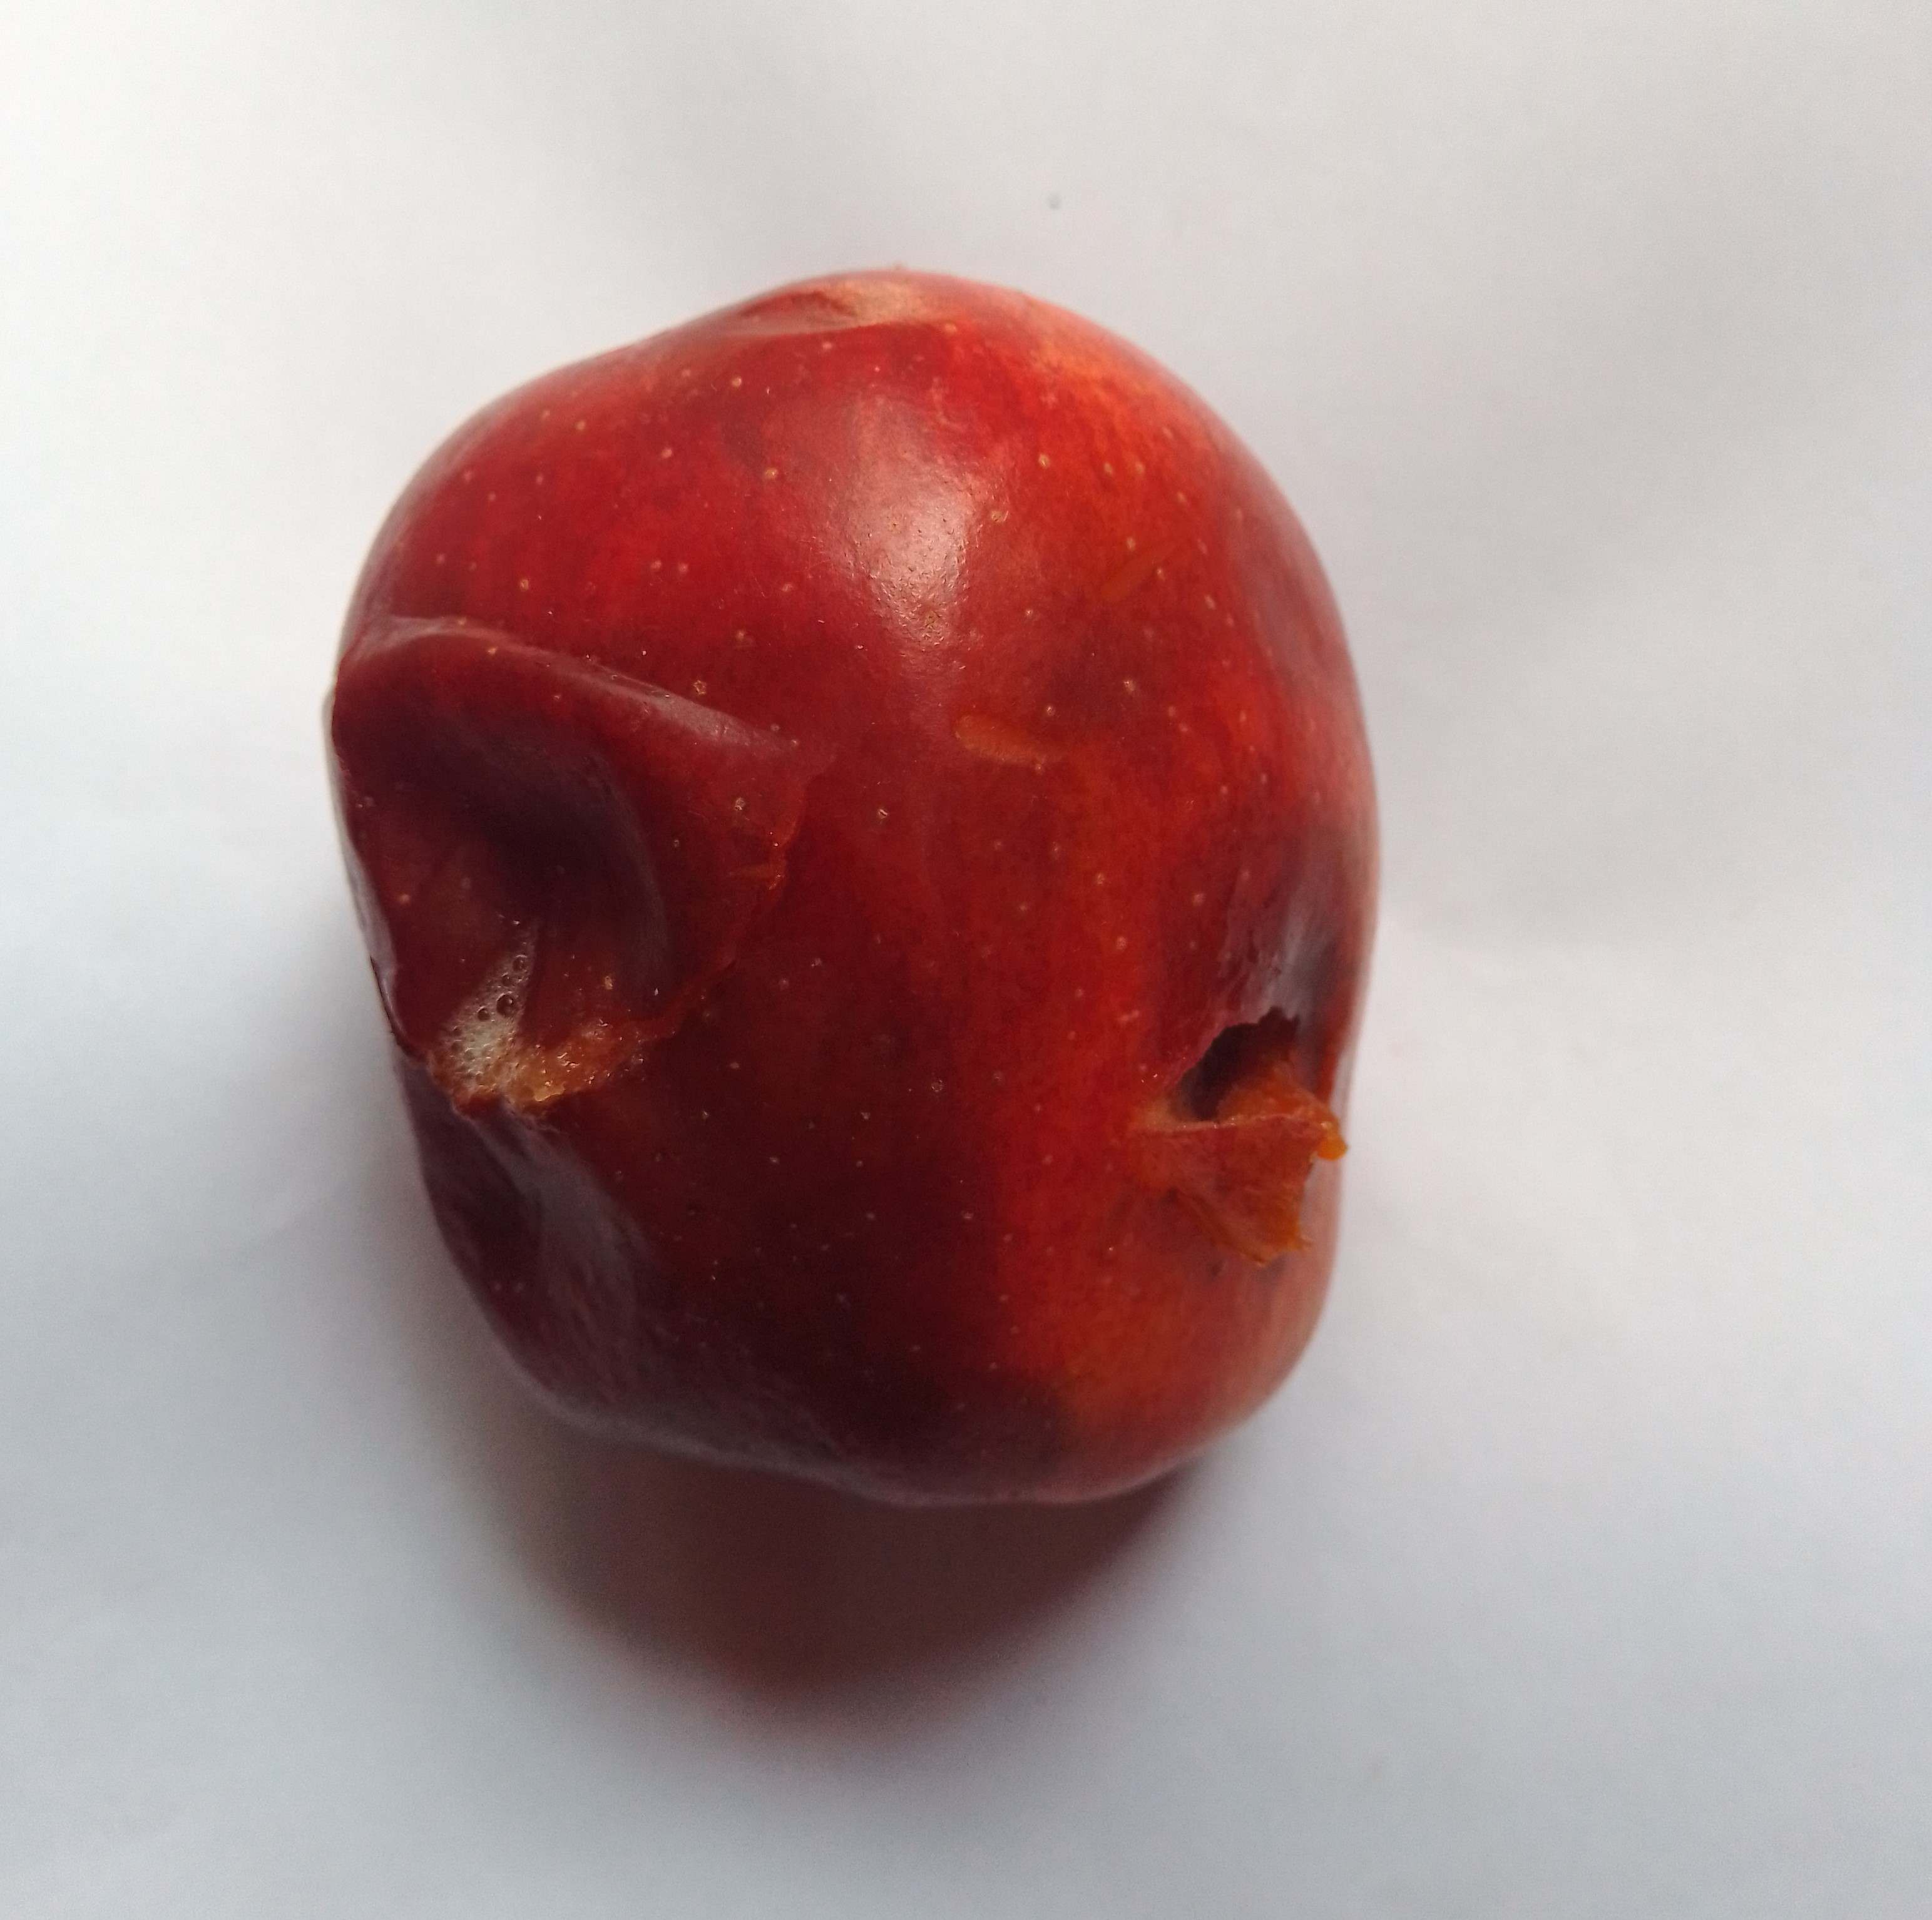
Fruit: apple
Condition: rotten